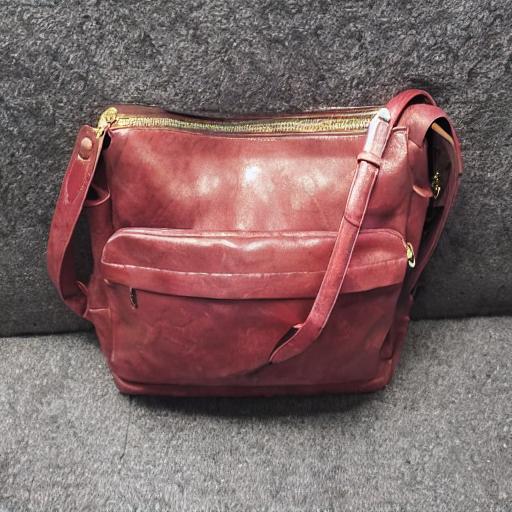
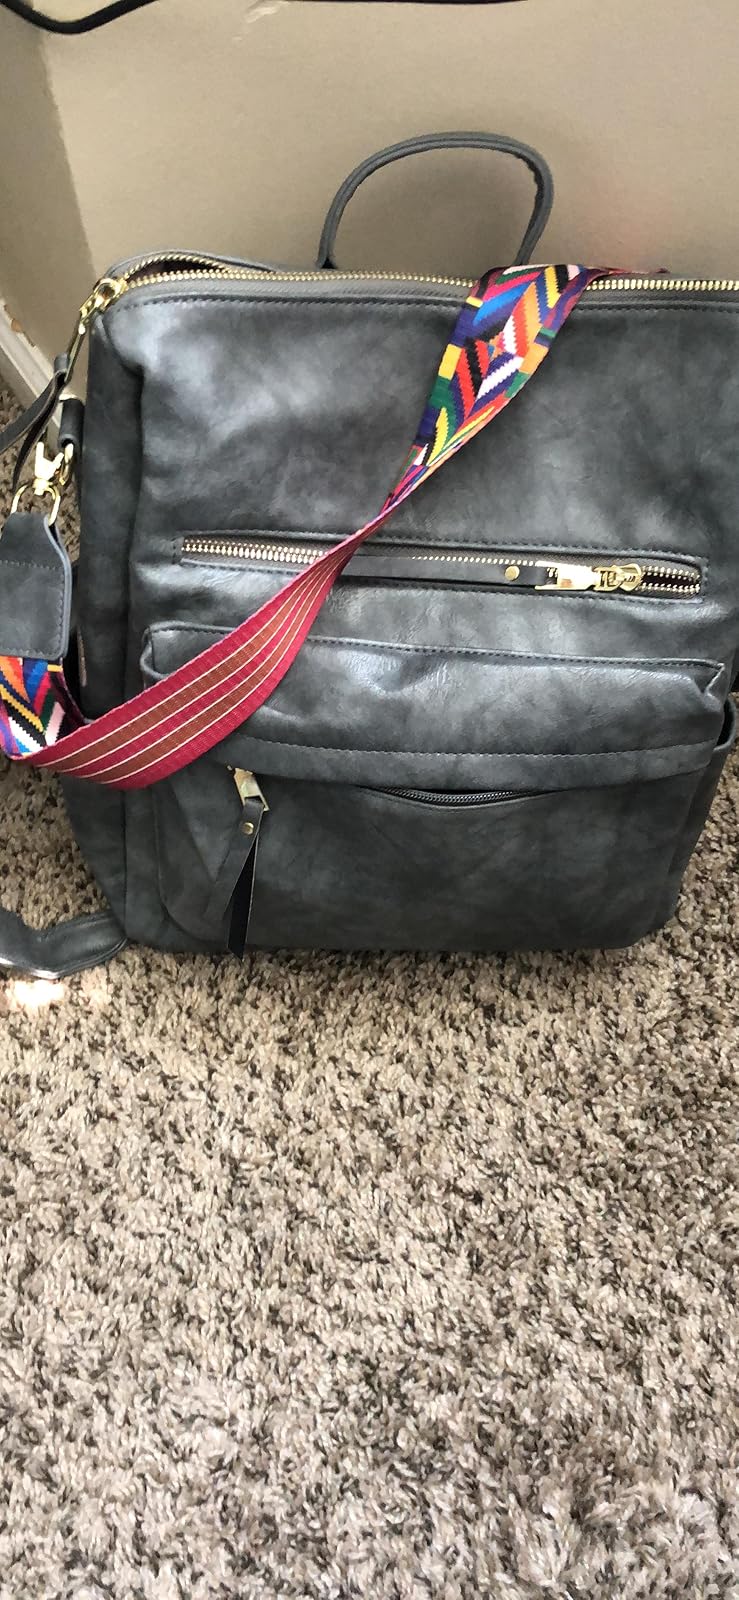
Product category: accessories_handbag
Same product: no